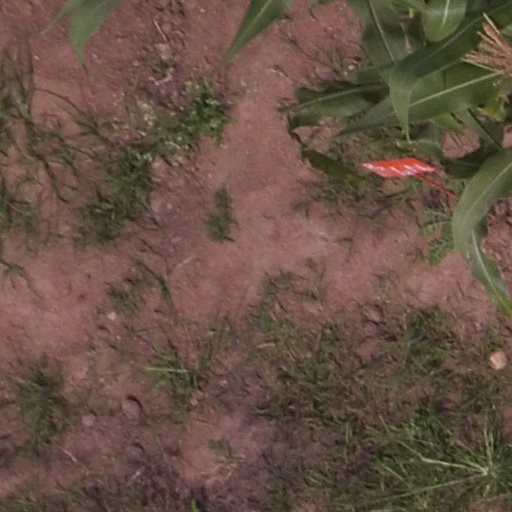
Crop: maize; corn